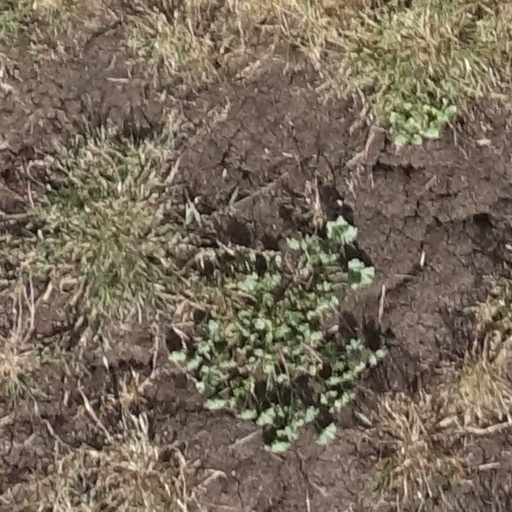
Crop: sorghum